Heeley

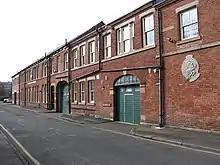
The Wolf Safety Lamp Company in Heeley was managed by Monica Maurice.

Many shops exist in Heeley and many remain open. Harry Ponsford and Arnold Laver were two successful merchants, the first starting a modest moving business using a handcart, the second selling timber. Ponsford opened a furniture shop on London Road and Arnold Laver opened several outlets in Heeley, Mosborough and Chesterfield. The Heeley Mosque was also completed in 2008.